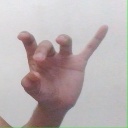
अक्षर: ओ